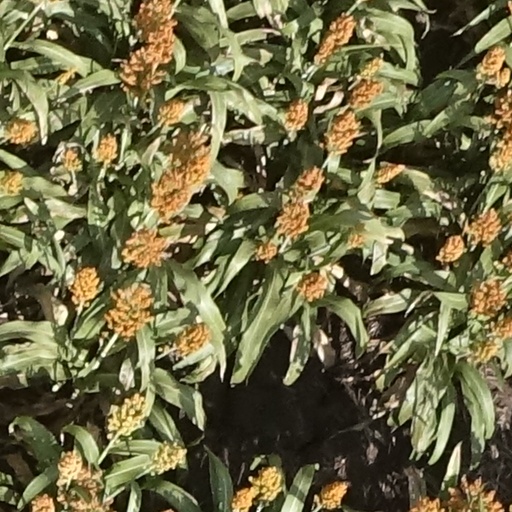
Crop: sorghum